Cumulus Hills

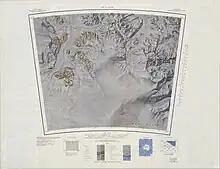
Cumuls Hills in northwest of map

The Cumulus Hills are bounded by the Shackleton Glacier to the west, Zaneveld Glacier to the south and McGregor Glacier and Gatlin Glacier to the north.